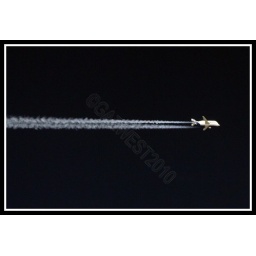
Beluga F-GSTA 1 over the top at RAF Waddington 4th March 2010. Accidentaly managed the black sky while editing